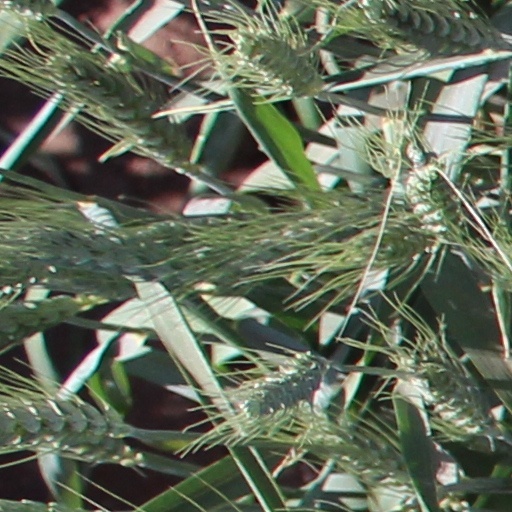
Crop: wheat